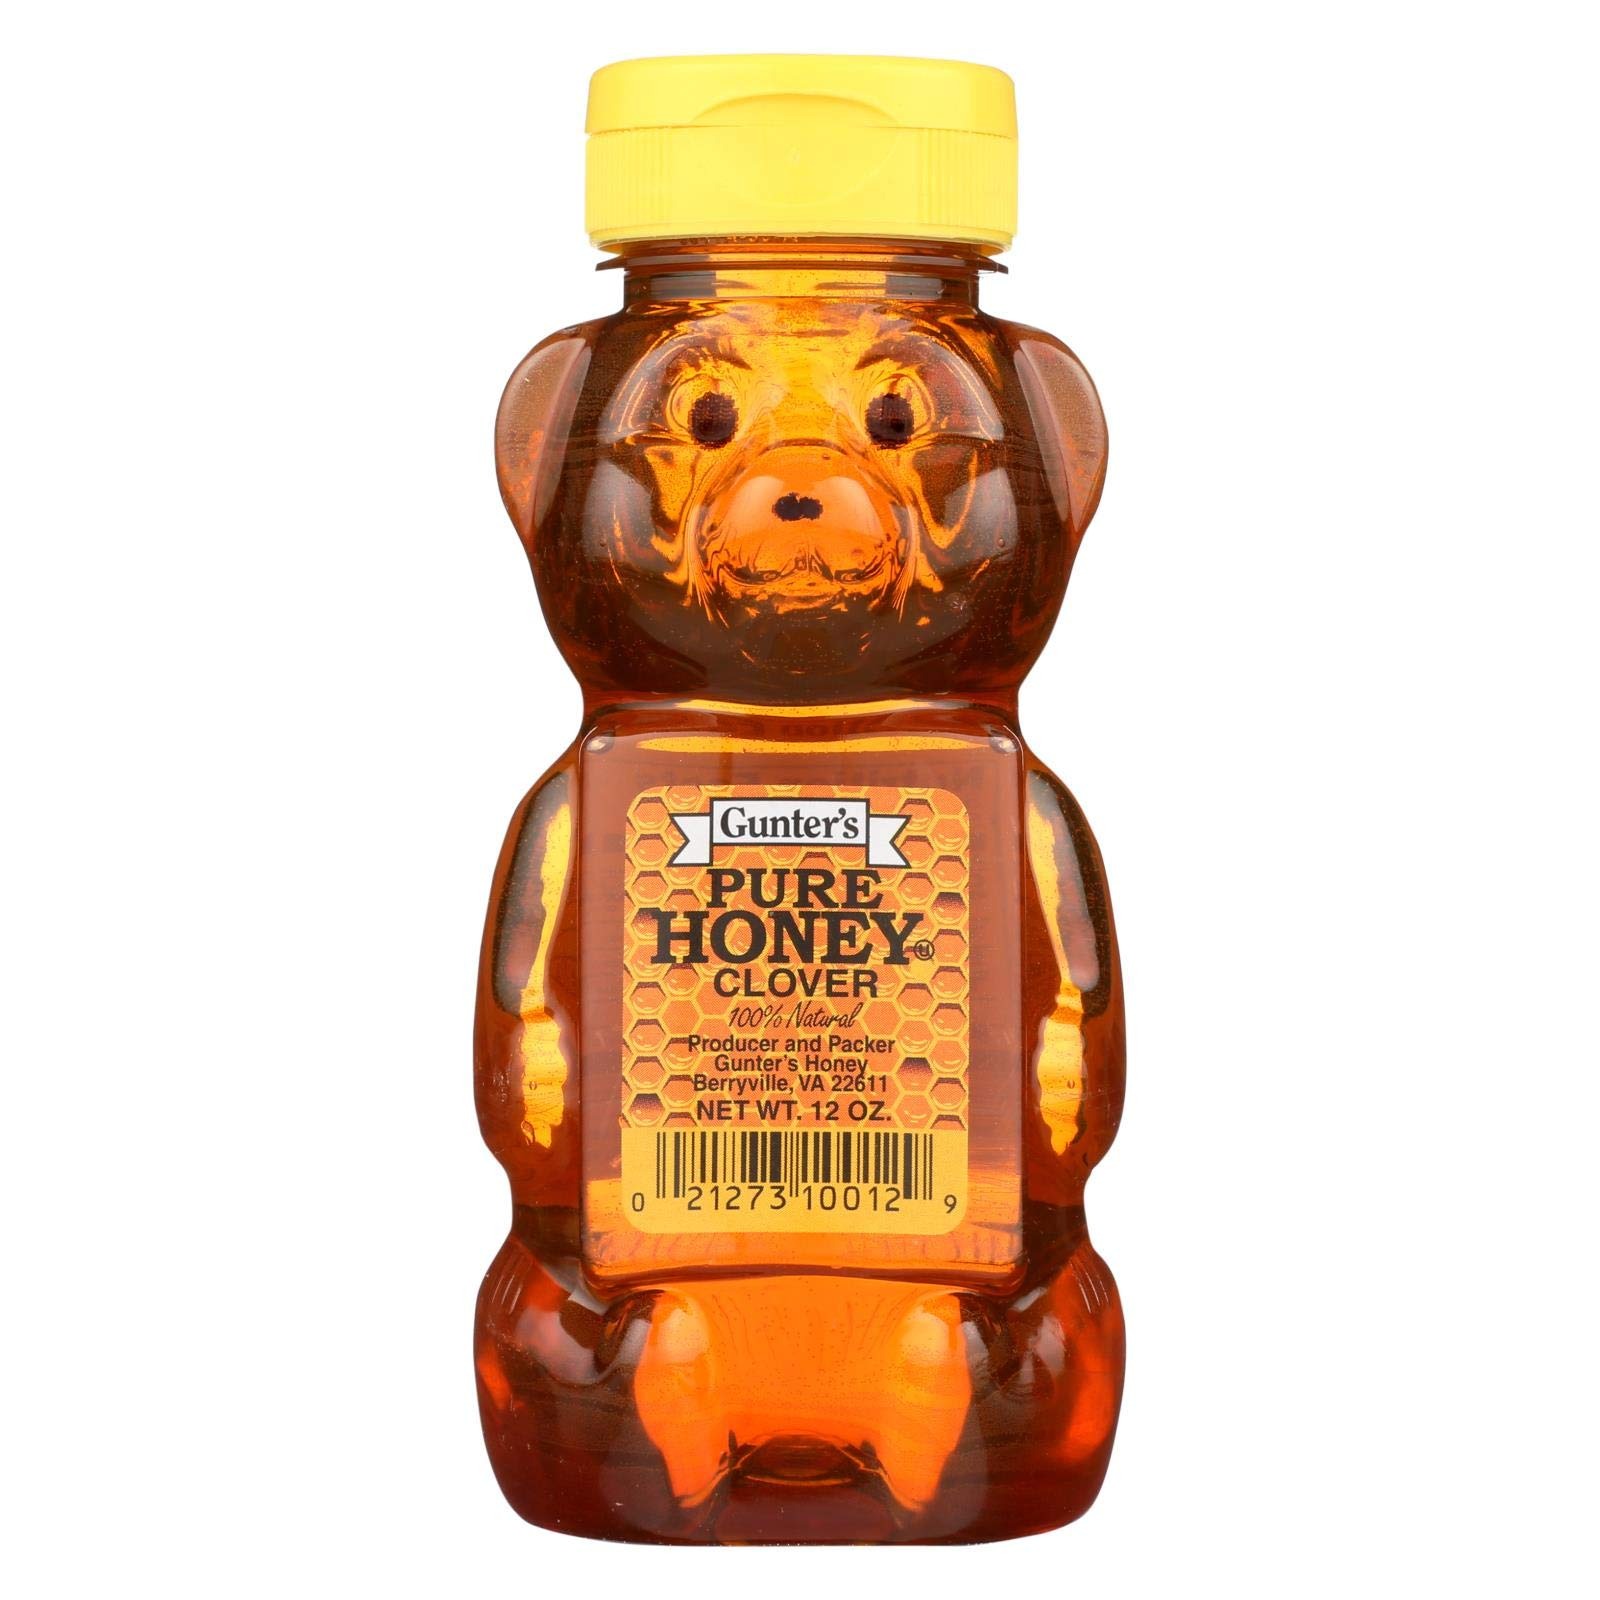
Item Name: Gunters Squeezable Honey Bear, 12 Ounce (Pack of 12)
Bullet Point: …...
Value: 144.0
Unit: Ounce

Price: 52.99